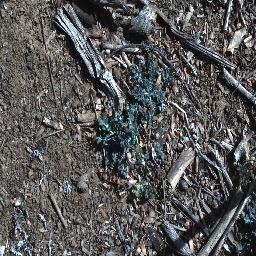
Label: parthenium